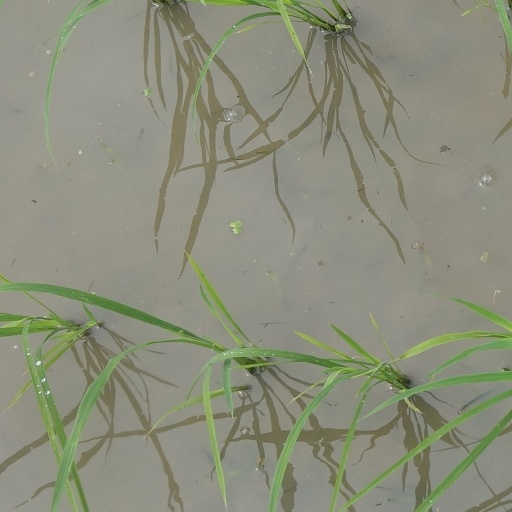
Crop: rice